List of expressways and highways in Malaysia

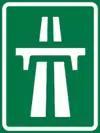
Symbol of the expressway network in Malaysia

This is a list of expressways and highways in Malaysia.